Italian cuisine

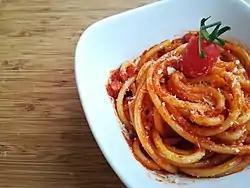
Bucatini with amatriciana sauce, which features the New World food of tomatoes

Milan is home to the oldest restaurant in Italy and the second in Europe, the Antica trattoria Bagutto, which has existed since at least 1284. The oldest Italian book on cuisine is the 13th century (Cookbook) written in Naples. Dishes include "Roman-style" cabbage, which were "small leaves" prepared in the "Campanian manner", a bean dish from the Marca di Trevisio, a , , dishes similar to dishes the modern day. Two other books from the 14th century include recipes for Roman , Lasagna pie, and call for the use of salt from Sardinia or Chioggia.